Rodent

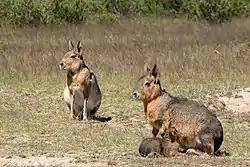
Two Patagonian maras with young, an example of a monogamous and communal nesting species

Vibrations can provide cues to conspecifics about specific behaviors being performed, predator warning and avoidance, herd or group maintenance, and courtship. The Middle East blind mole rat was the first mammal for which seismic communication was documented. These fossorial rodents bang their head against the walls of their tunnels. This behavior was initially interpreted as part of their tunnel building behavior, but it was eventually realized that they generate temporally patterned seismic signals for long-distance communication with neighboring mole rats.